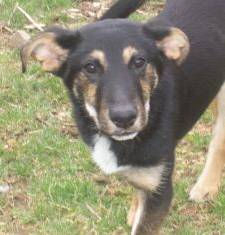
Label: dog